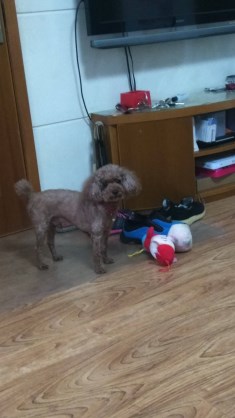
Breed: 7449-n000128-teddy